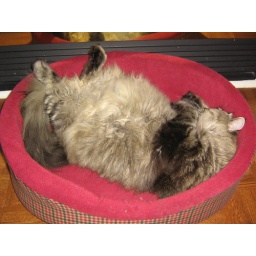
Jerry in the cat bed